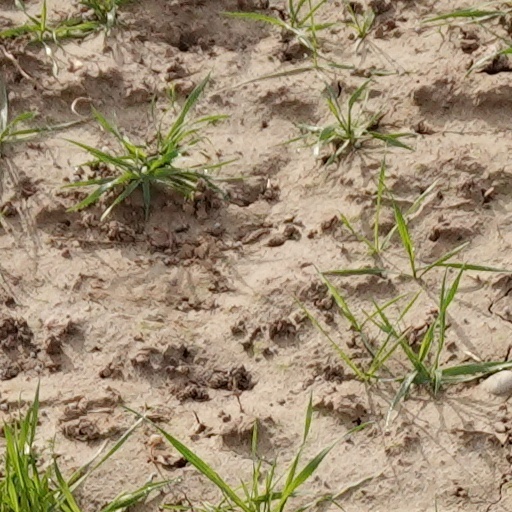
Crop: wheat